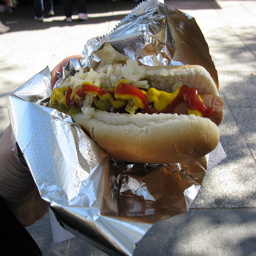
A hot dog with onion, mustard, ketchup and relish.
A person holding a hot dog wrapped in foil.
A hotdog with relish and condiments surrounded by foil.
A hot dog with mustard ketchup and onions.
A hand holding a hotdog with ketchup, mustard, and onions wrapped in foil.